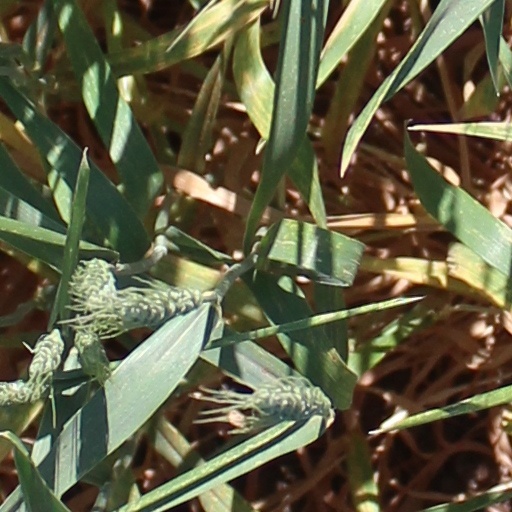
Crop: wheat